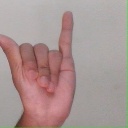
अक्षर: य